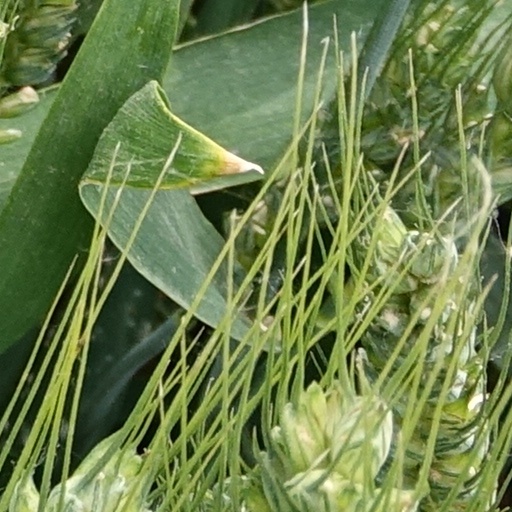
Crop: wheat